Sugar refinery

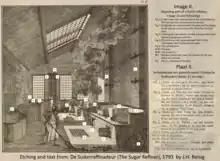
Description of an ideal sugar refinery in 1793

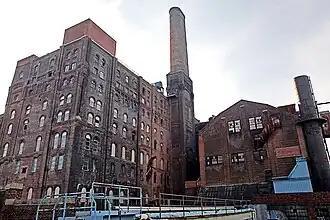
The 1880s Domino Sugar Refinery in New York

The sugar refineries that were built from about 1500 AD to 1800 did not require purpose built buildings. Ideally, they were located on a broad street along a broad canal with a good quay, so resources could be brought in at low cost by barge and by road. The refinery also had to stand somewhat free from other buildings. It required wind to dry the produce and to keep it from sweating, especially in Summer. The chimneys also had to significantly stick out above the surrounding buildings. From about 1800 the Industrial Revolution changed the refining process by introducing steam power and all kinds of machinery. It led to the construction of specialized building that could be recognized by having a large number of very shallow floors.